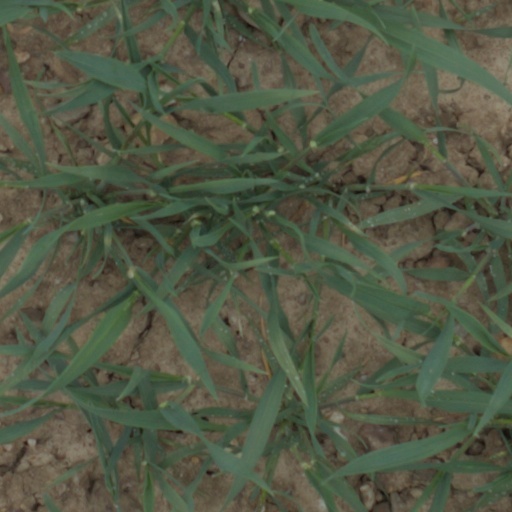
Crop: wheat